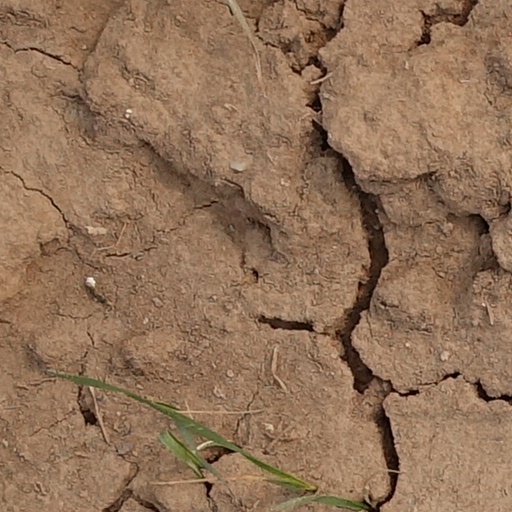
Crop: wheat